Nishitetsu Shingū Station

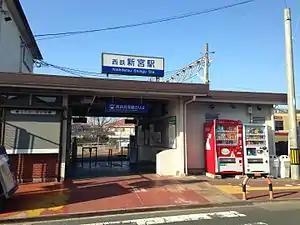
Nishitetsu Shingū Station in 2015

is a passenger railway station located in the town of Shingū, Fukuoka, Japan. It is operated by the private transportation company Nishi-Nippon Railroad (NNR), and has station number NK10.